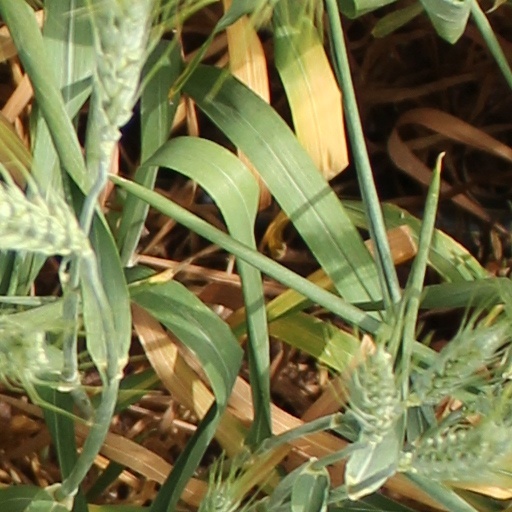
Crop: wheat